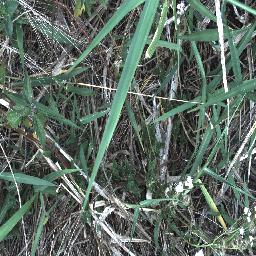
Label: siam_weed